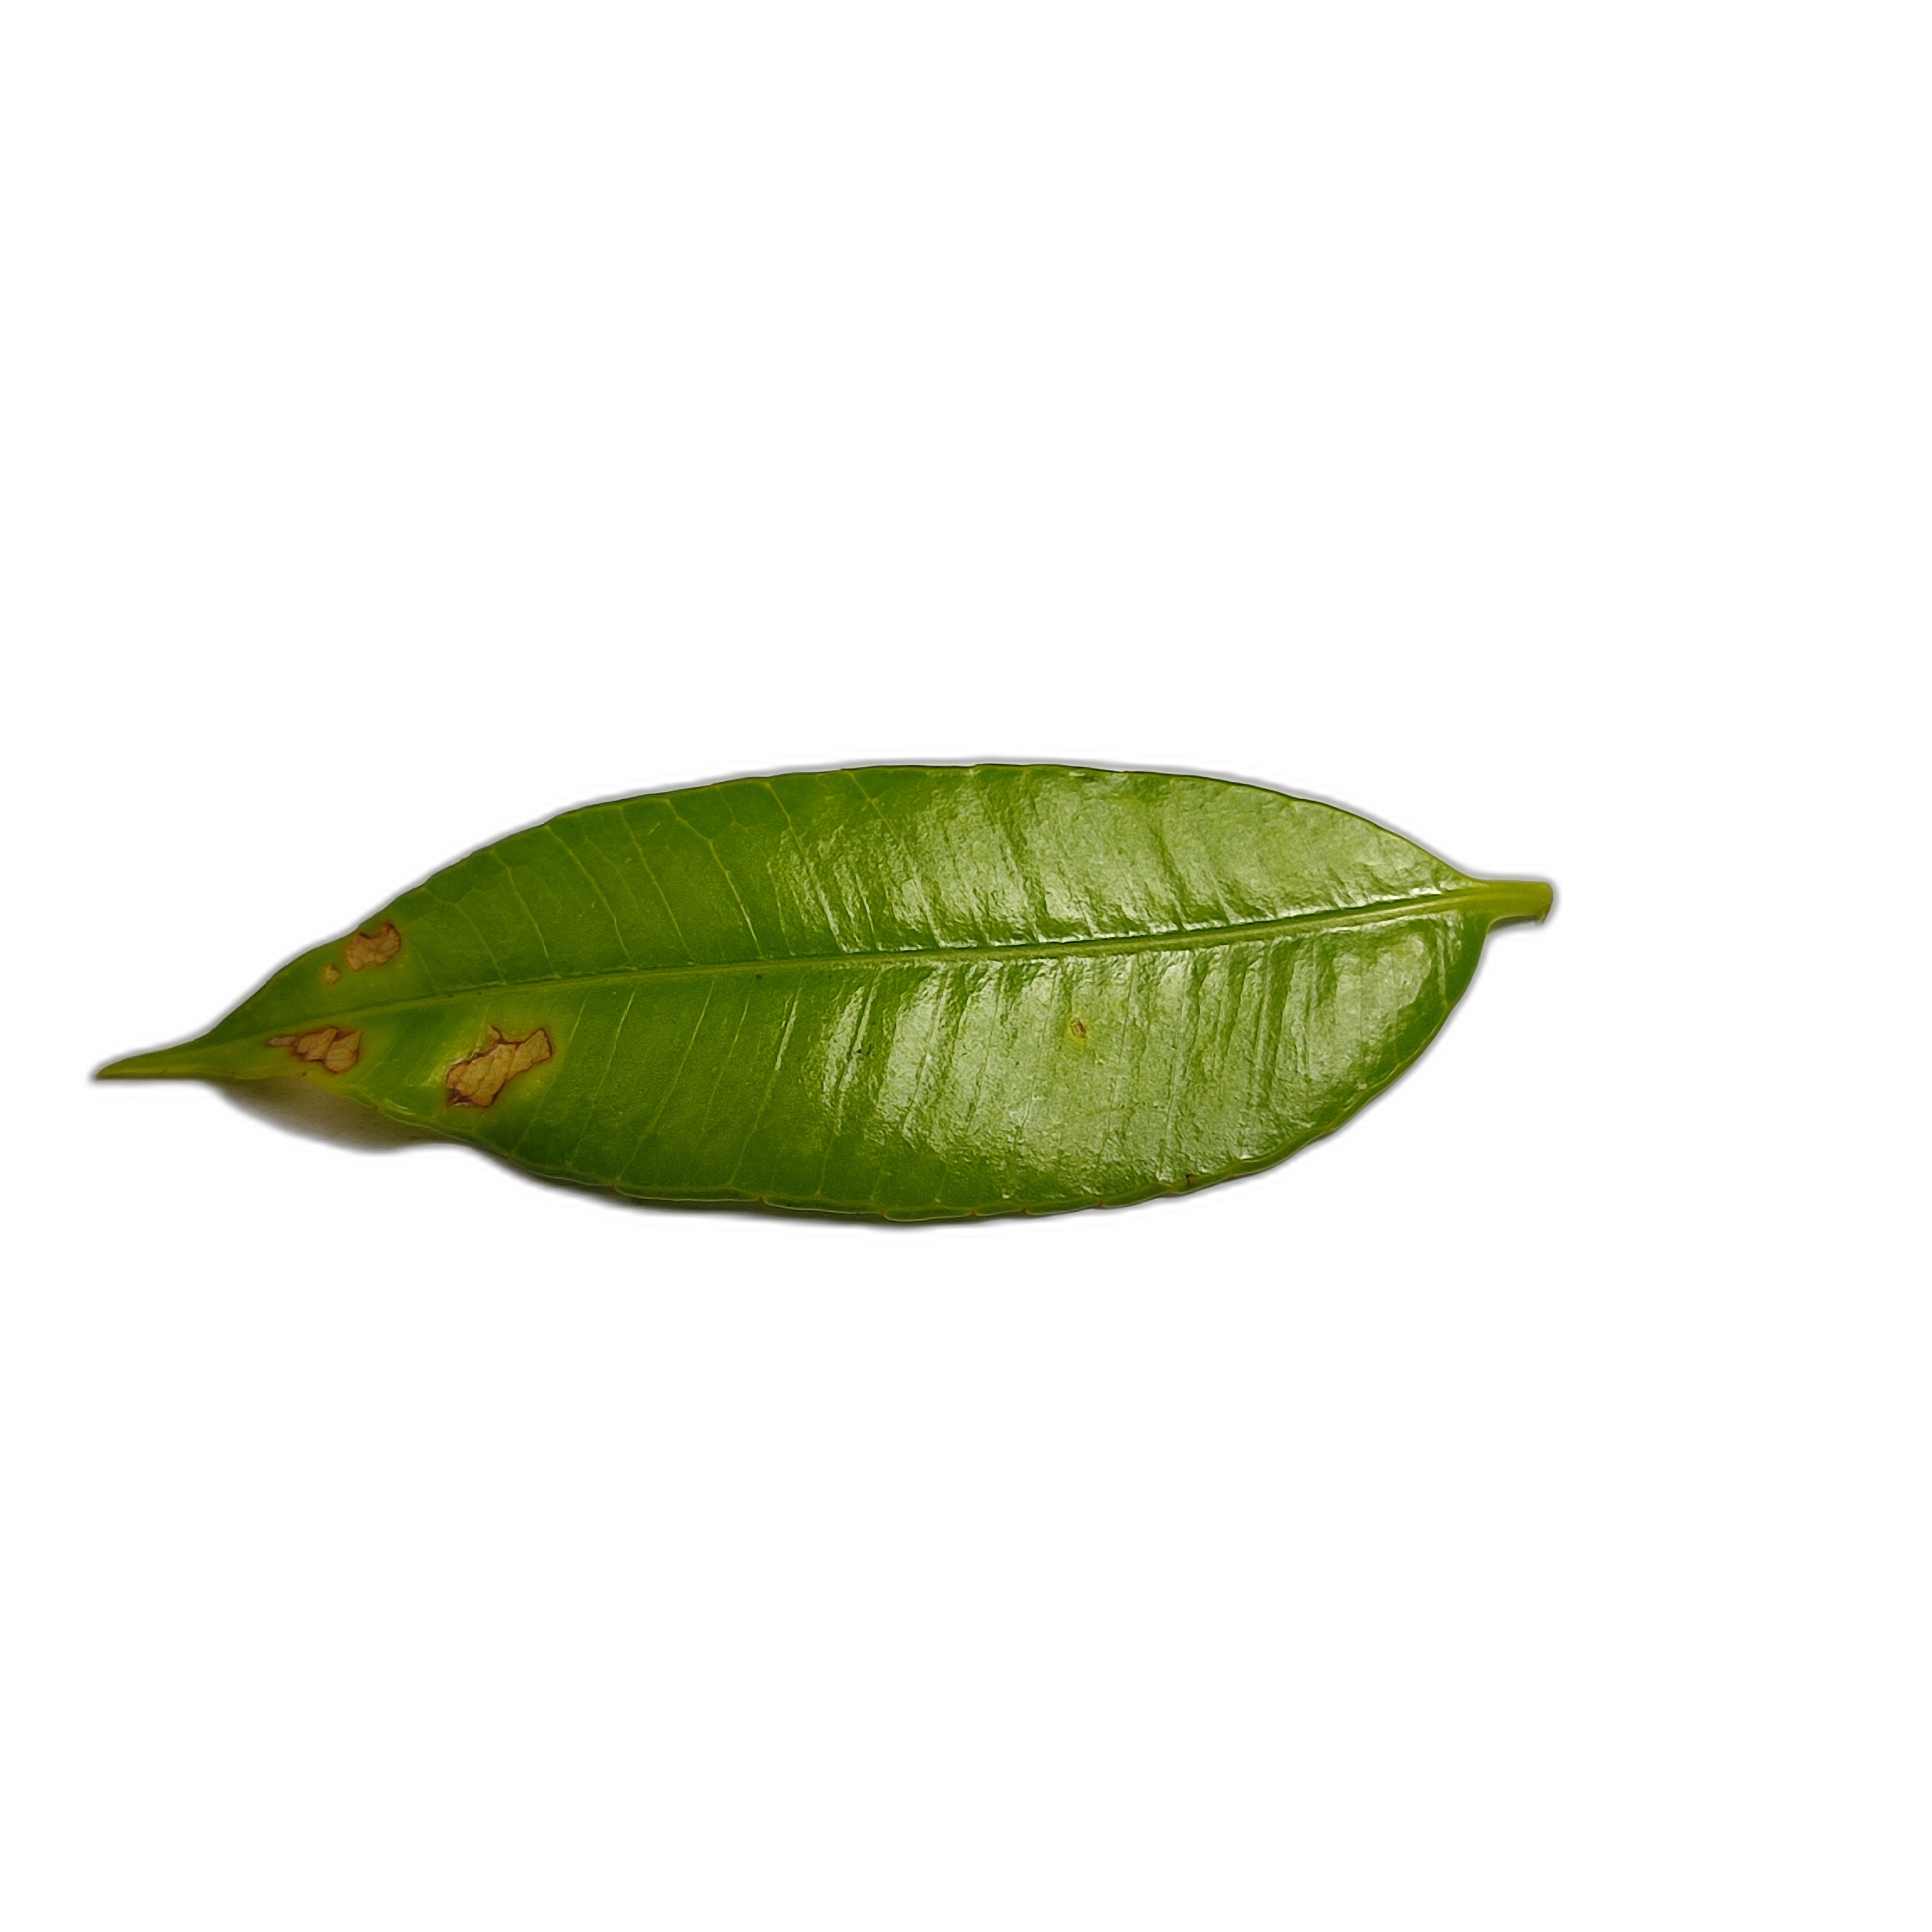
Label: healthy